Douwe Sirtema van Grovestins

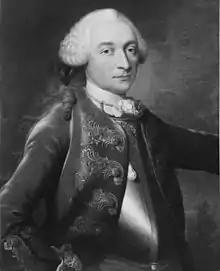
Demarteau by Adolphe Varin

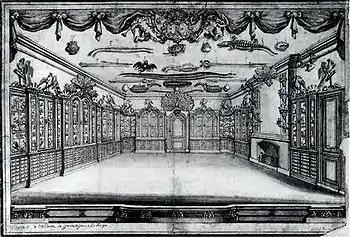
Curiocabinet of Catharina, wife of Douwe Sirtema van Grovestins

Douwe Sirtema van Grovestins (24 December 1710 – 26 February 1778) was a Frisian courtier at the court of stadtholder William IV, Prince of Orange, and later at the court of his widow Anne, Princess Royal and Princess of Orange. He was first Chamberlain, later Equerry to the stadtholder, and equerry to the Princess after her husband's death.